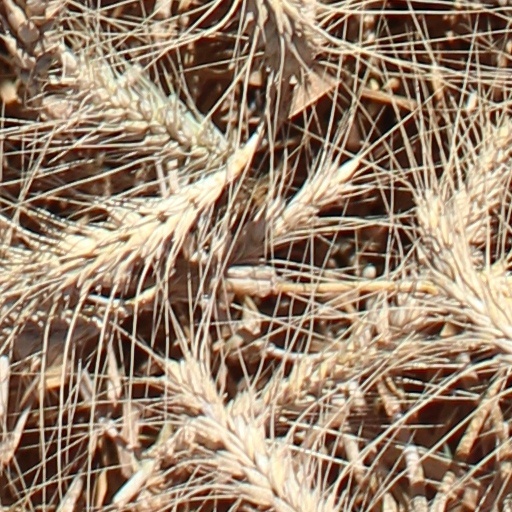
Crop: wheat